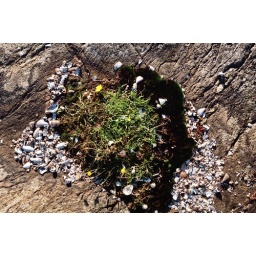
A pocket of grass and flowers in the rock